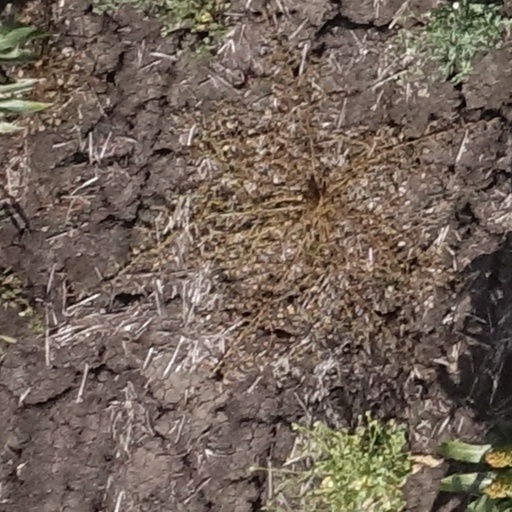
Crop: sorghum